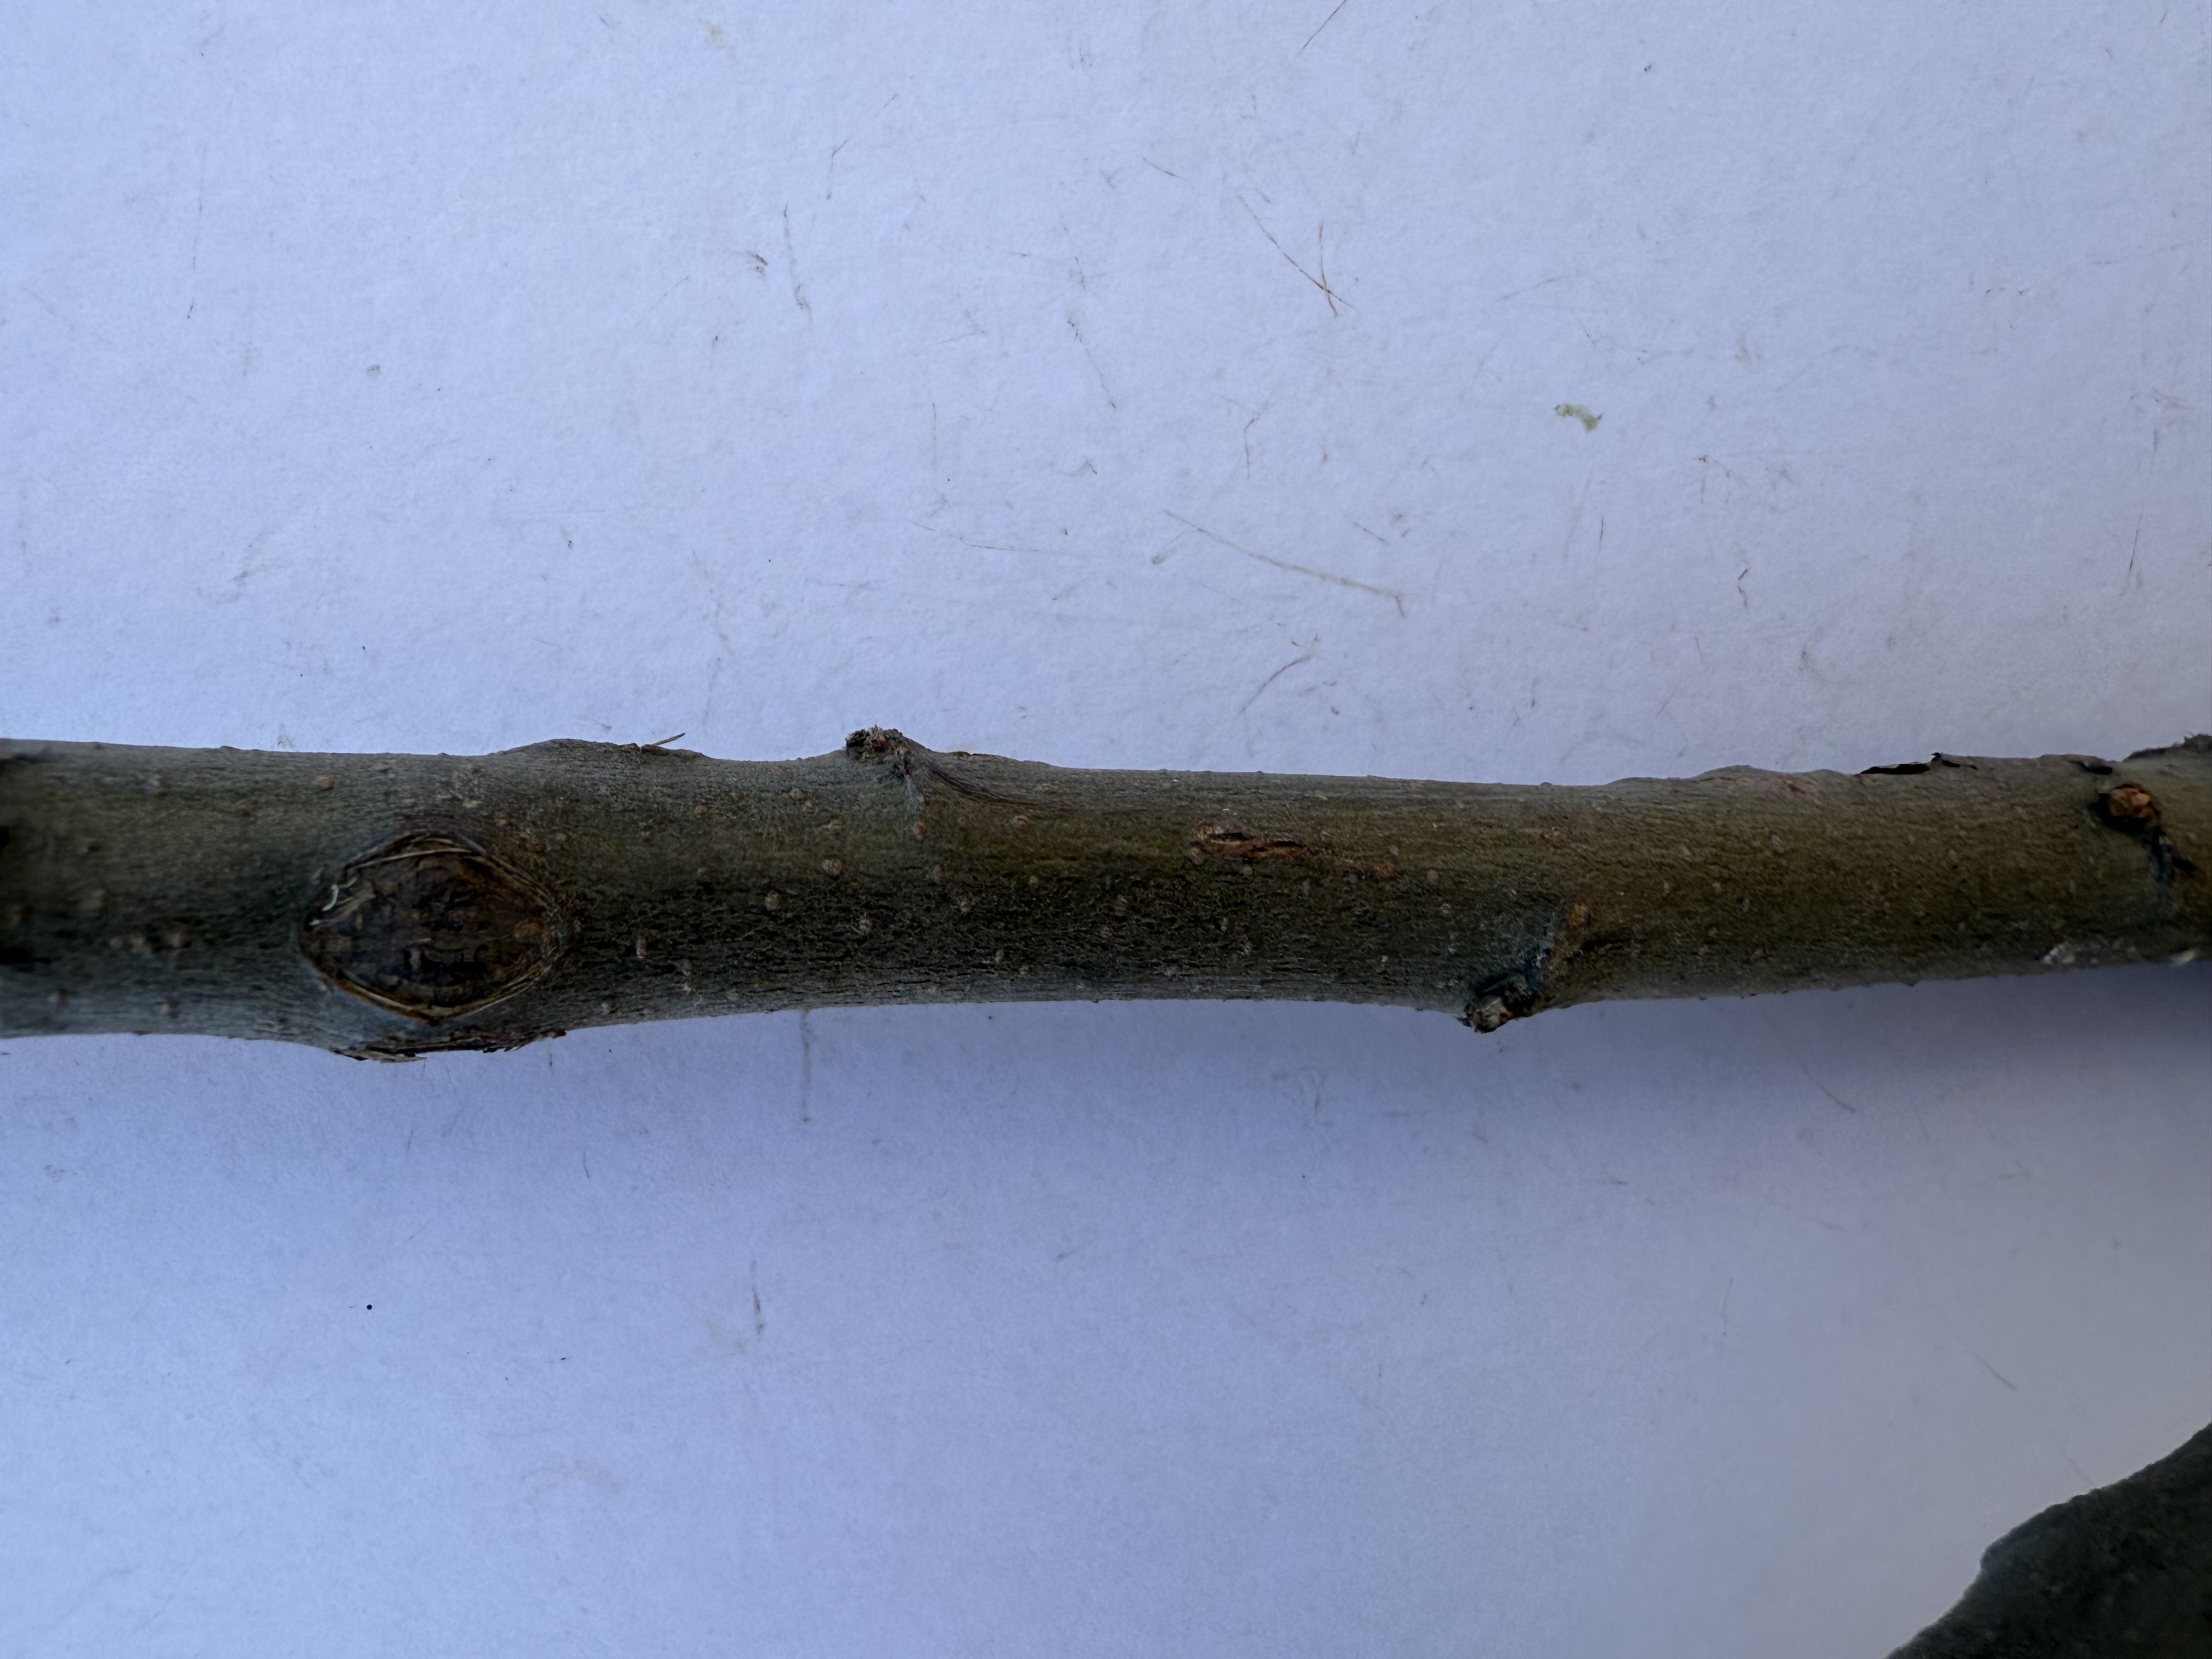
Variety: Esme Quince